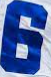
Number: 6